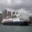
Label: ship